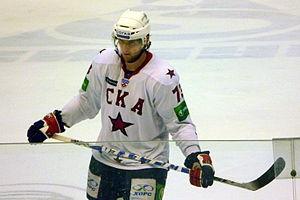
Denis Sergueïevitch Grebechkov - en russe : Денис Сергеевич Гребешков et en anglais : Denis Sergeevich Grebeshkov - est un joueur professionnel russe de hockey sur glace.